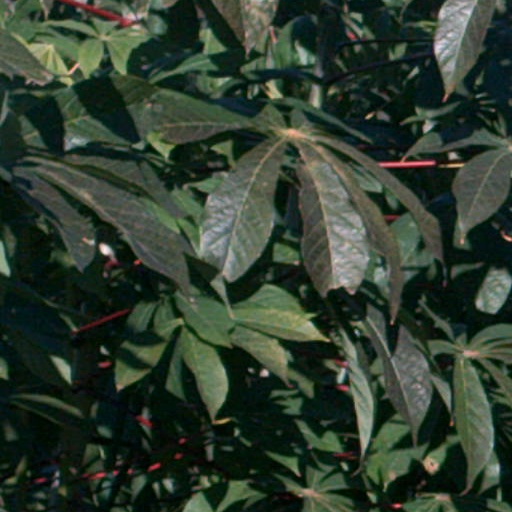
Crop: cassava